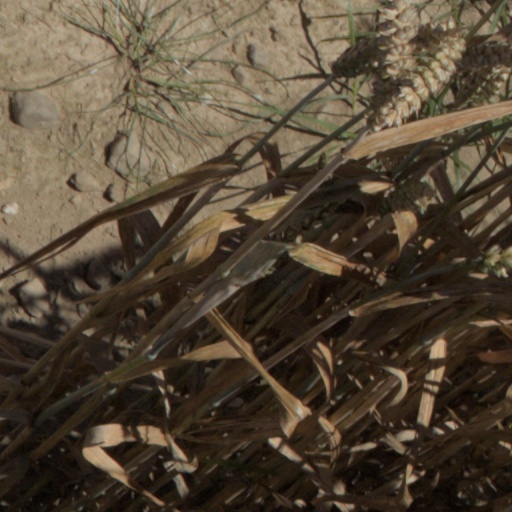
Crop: wheat